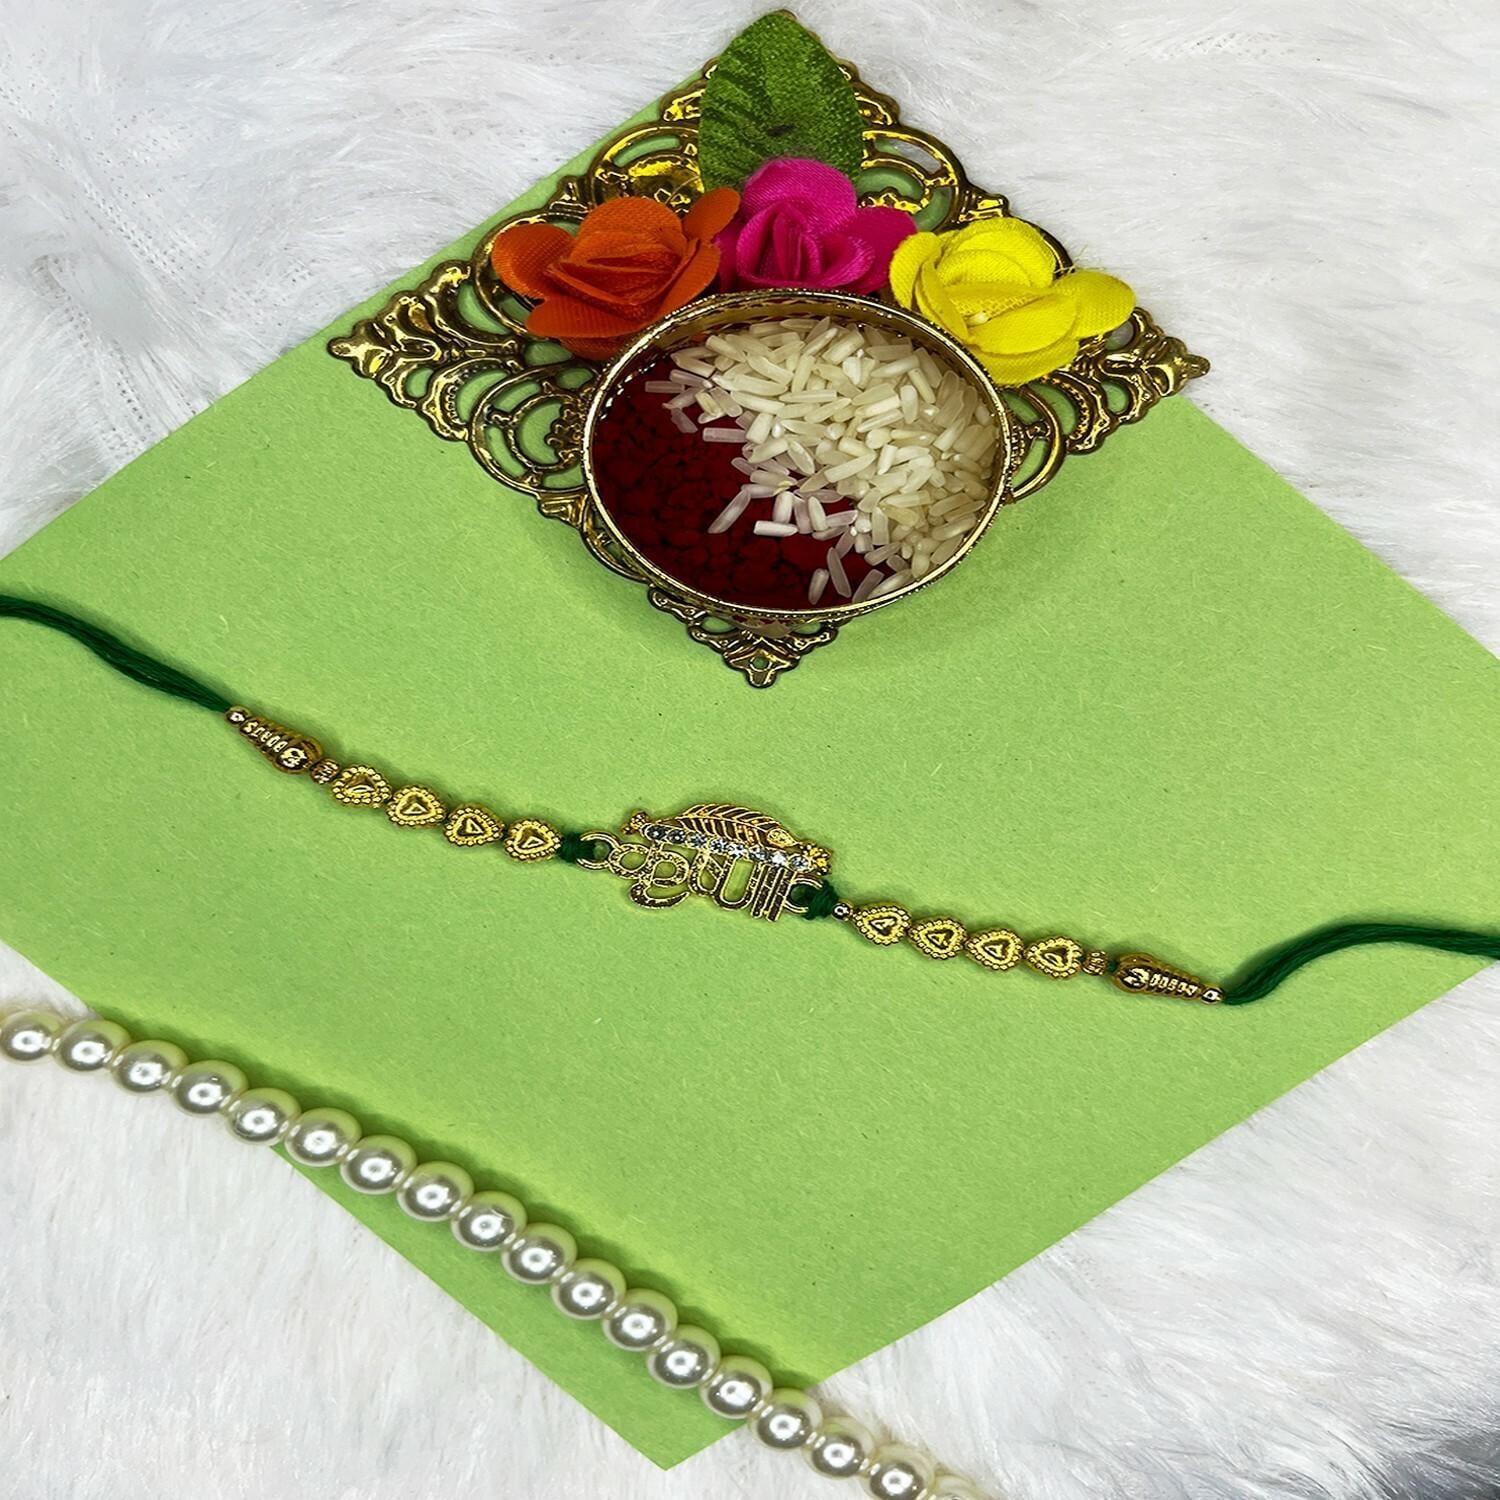
 Mahi Gold Plated Krushna and and Peacock-Feaher-Shaped Rakhi with Crystals for Brother, Bhai, Bro, Bhatija, Boy, Kids (RA1100769G)
Type: Rakhis
Brand: Mahi
Price: Rs. 239
 Celebrate Raksha Bandhan with our exquisitely crafted Rakhi, designed to strengthen the bond between siblings. This traditional Rakhi features intricate beadwork and durable thread, ensuring it stands the test of time. Handmade with care, each Rakhi is a unique and meaningful gift for your brother. Each Rakhi carries heartfelt blessings and good wishes for your brother's well-being and success. Celebrates the bond of love and protection between siblings, a cherished tradition in Indian culture.
Features: The Rakhi is adorned with vibrant colors and attractive embellishments that add a touch of elegance to the celebration.,Content in Box : 1 Rakhi ; Cultural Significance: This beautiful Rakhi will acknowledge your love for Your Brother with the promise that your bond with him will grow stronger as time goes on.,Vibrant Colors: Adding bright and playful colors to the celebration will make it stand out and make it more enjoyable.,Celebrate the bond of love and protection with our exquisite Rakhis. Share the joy of Raksha Bandhan Festival with this beautiful Rakhi, a token of love, protection and blessings.,Adjustable Size and Easy to tie: Designed to fit wrists of all sizes. It is simple and easy to tie the Rakhi securely and effortlessly.
Included: 1 Rakhi